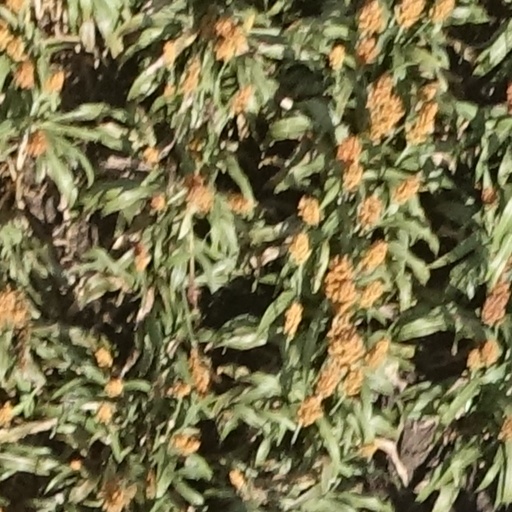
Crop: sorghum